Open web steel joist

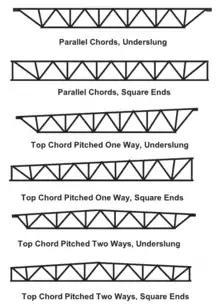
Common steel joist chord and web configurations.

Members of the industry began to organize the institute, and in 1928 the first standard specifications were adopted, followed in 1929 by the first load table. The joists covered by these early standards were later identified as open web steel joists, SJ-Series.